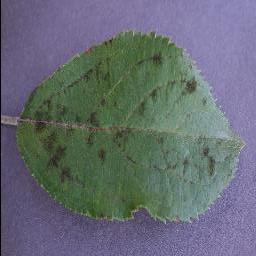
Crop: apple
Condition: scab